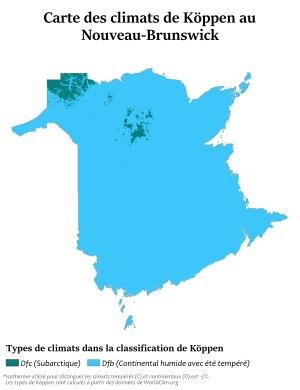
Le Nouveau-Brunswick est une province du Canada. Sa capitale est Fredericton et ses plus grandes villes sont Moncton et Saint-Jean. Les langues officielles de la province sont l'anglais et le français.